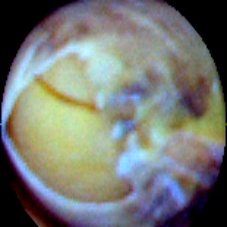
Label: Skin-damaged